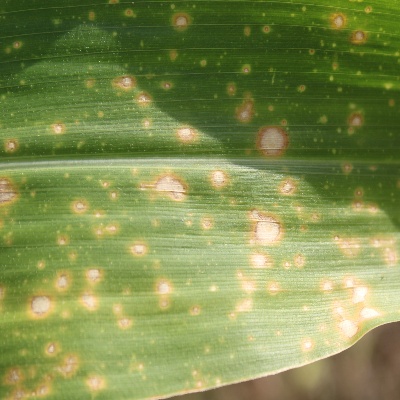
Crop: Maize
Condition: leaf blight